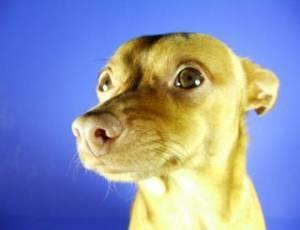
miniature pinscher